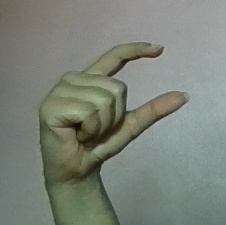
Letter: dal